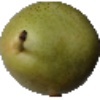
Label: Pear 1